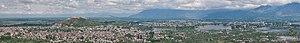
Vue sur le lac Dal et la ville de Srinagar prise depuis la colline de Shankaracharya.